Saint Leo Abbey

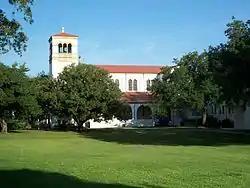

Saint Leo Abbey is an American-Cassinese monastery of Benedictine monks located in Saint Leo, Florida, United States.